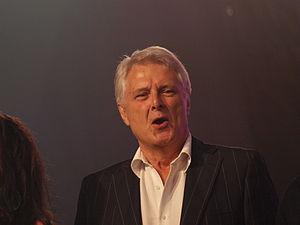
Claes-Göran Hederström, né le 20 octobre 1945 à Danderyd, est un chanteur suédois.